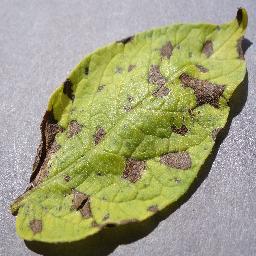
Label: Potato___Early_blight